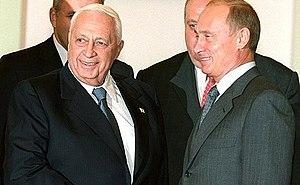
Les relations entre Israël et la Russie font référence aux relations diplomatiques entre l'État d'Israël et la Fédération de Russie. Les deux pays sont membres des Nations Unies. Leurs relations diplomatiques ont commencé très tôt, l’Union soviétique ayant soutenu la résolution de l'ONU sur le plan de partage de la Palestine prévoyant un État hébreu indépendant. En outre, les livraisons d'armes en Israël par la Tchécoslovaquie, pays satellite de l'URSS, a été un facteur décisif de la victoire israélienne lors de la guerre israélo-arabe de 1948 qui mena à la fondation de l'État d'Israël.